Rick Skwiot

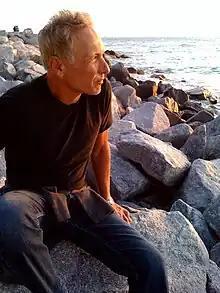
Rick Skwiot

A St. Louis native, he earned a B.A. in sociology from the University of Missouri–St. Louis, an M.A. in English literature from the University of Missouri-Columbia, and an M.F.A. in creative writing from Old Dominion University.